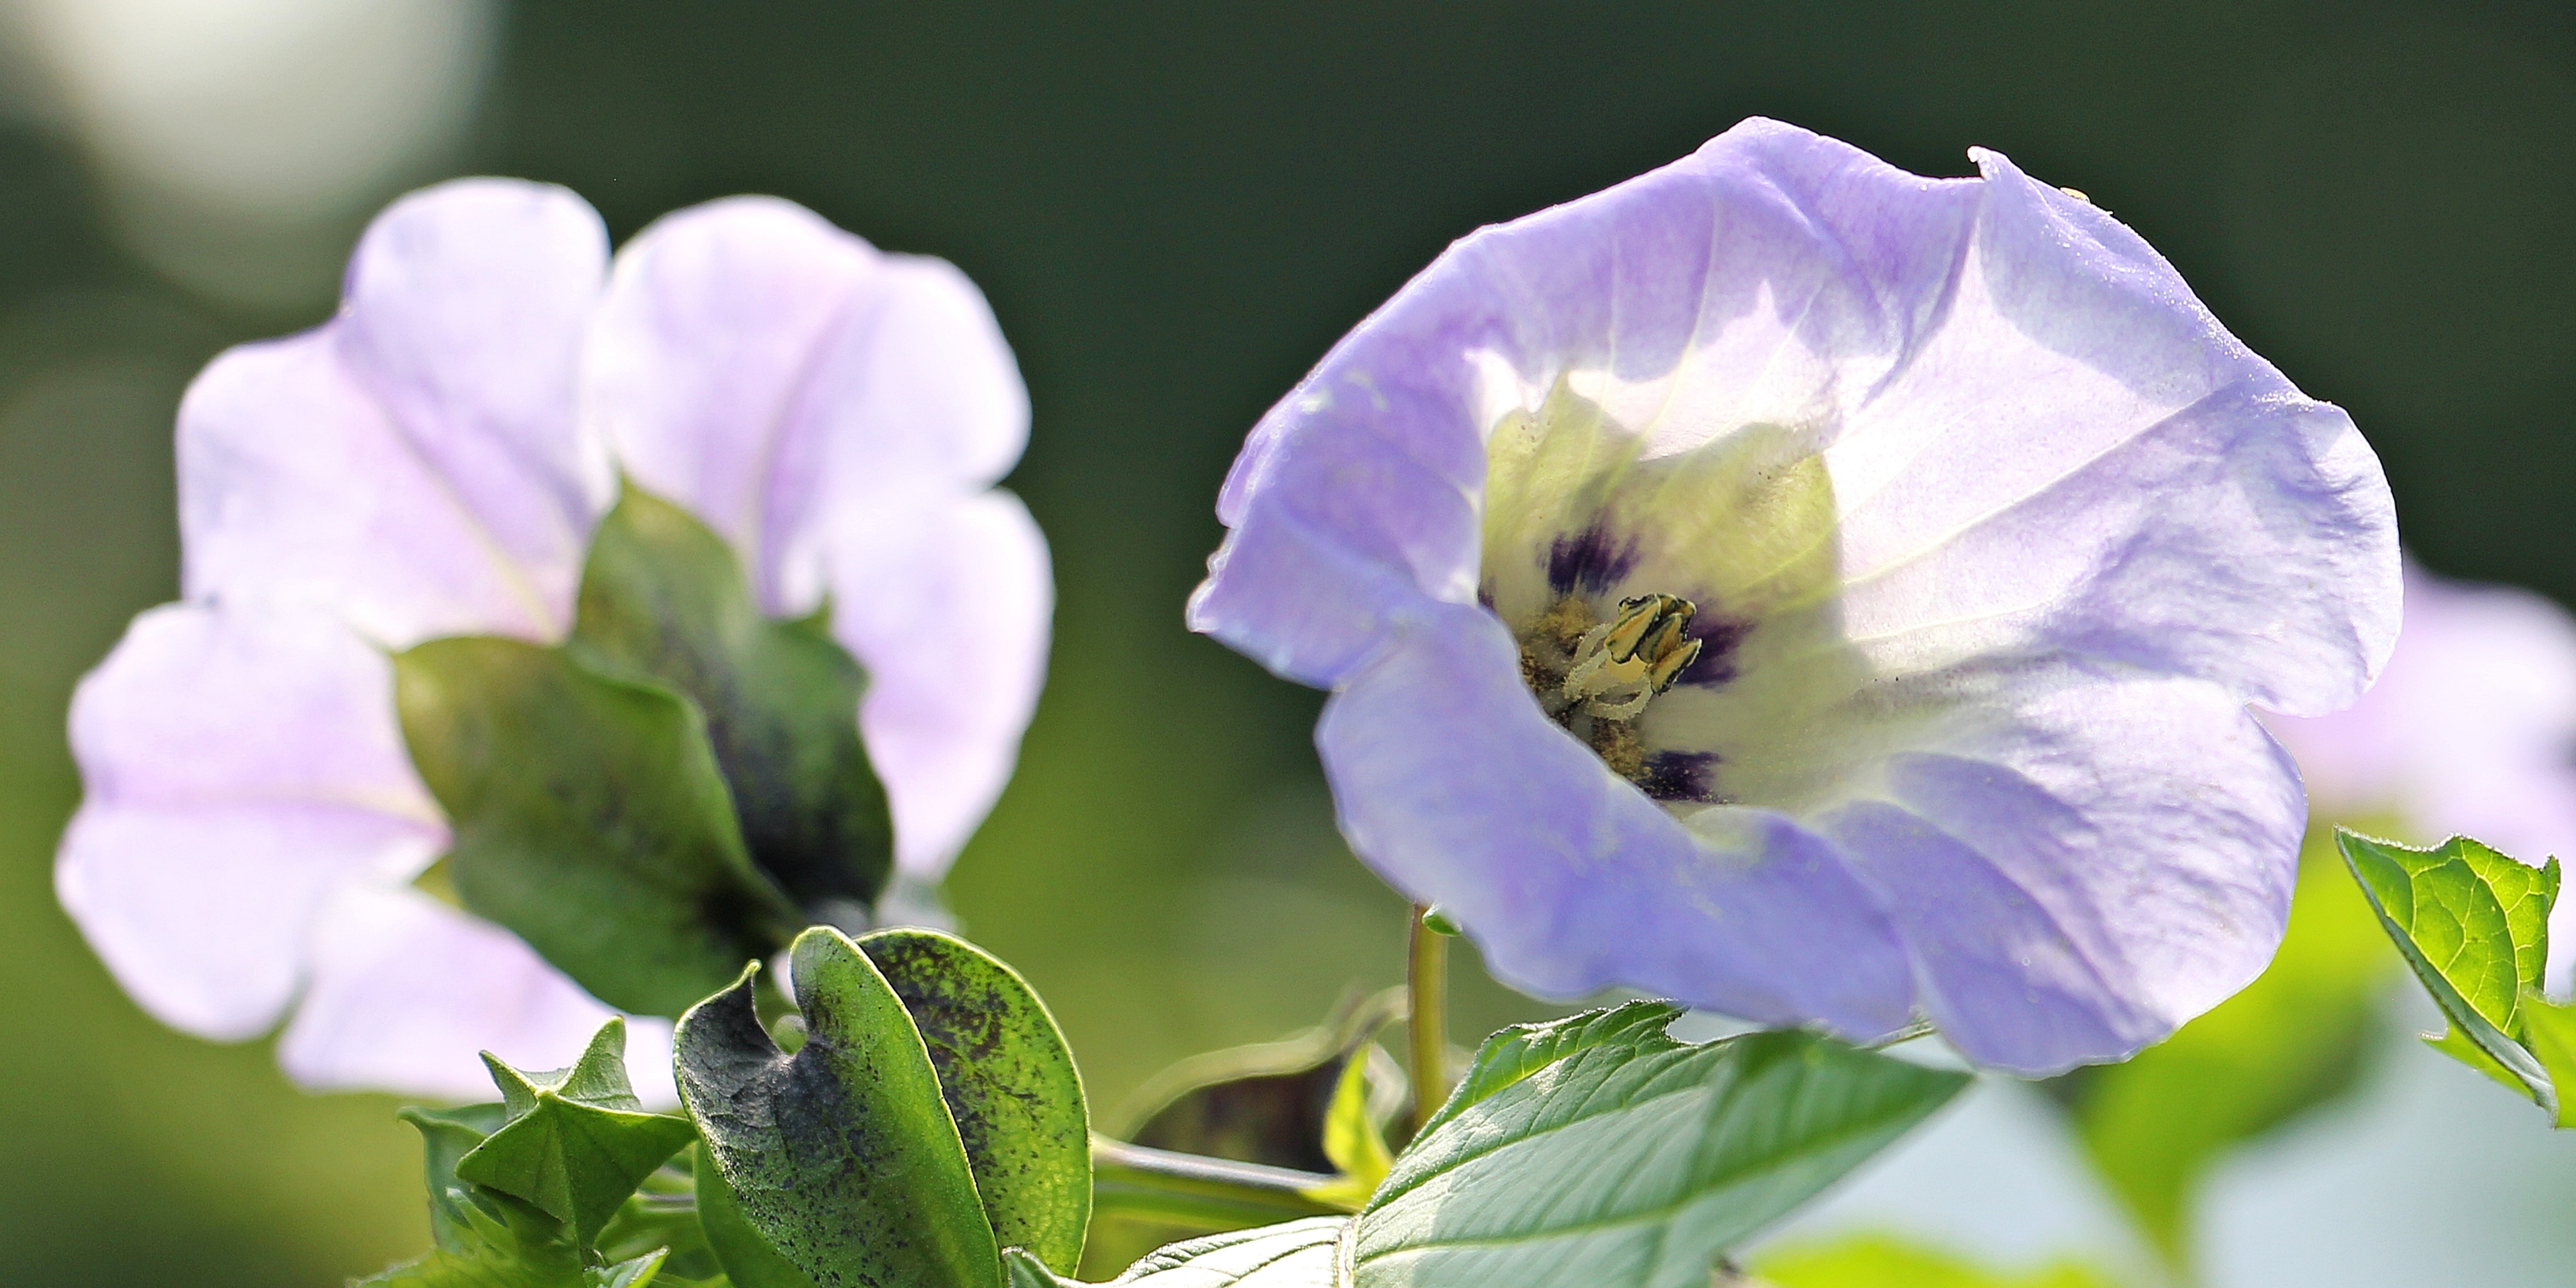
nature, blossom, plant, flower, petal, bloom, botany, blue, flora, blue flower, wildflower, toxic, macro photography, flowering plant, nachtschattengew chs, poisonous plant, pest control, poison berry, blue lantern flower, nicandra physalodes, blue physalis, land plant, violet family